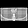
Label: Bag